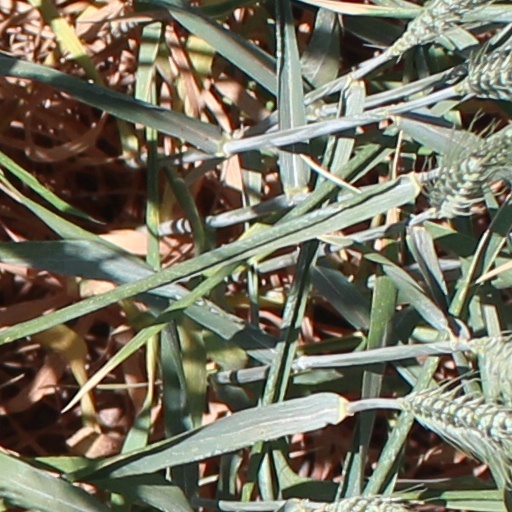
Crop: wheat